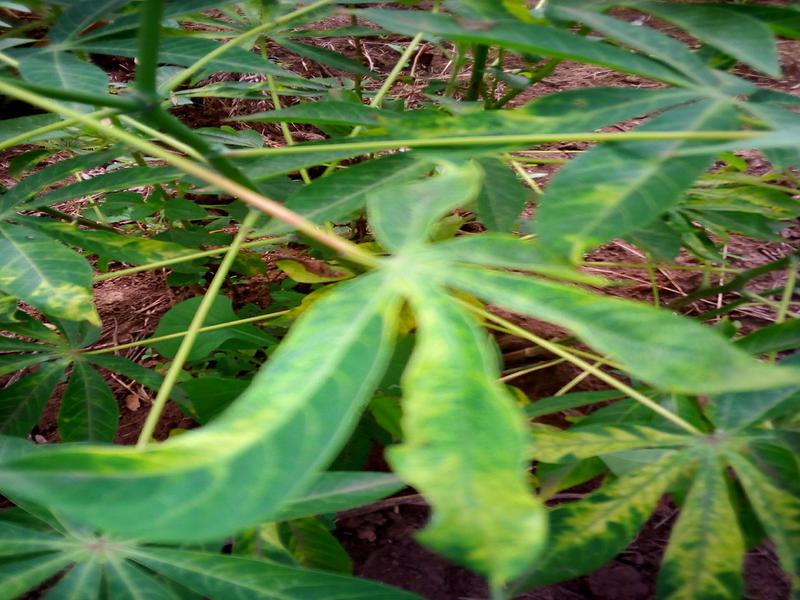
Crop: cassava
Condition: mosaic_disease